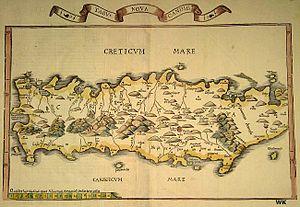
La Crète est la principale île grecque et également l'une des plus méridionales de Grèce. Elle représente une des frontières symboliques entre l'Occident et l'Orient.